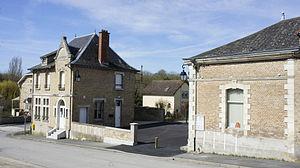
Mairie dans le village d'Alaincourt .
Alincourt est une commune française située dans le département des Ardennes, en région Grand Est.